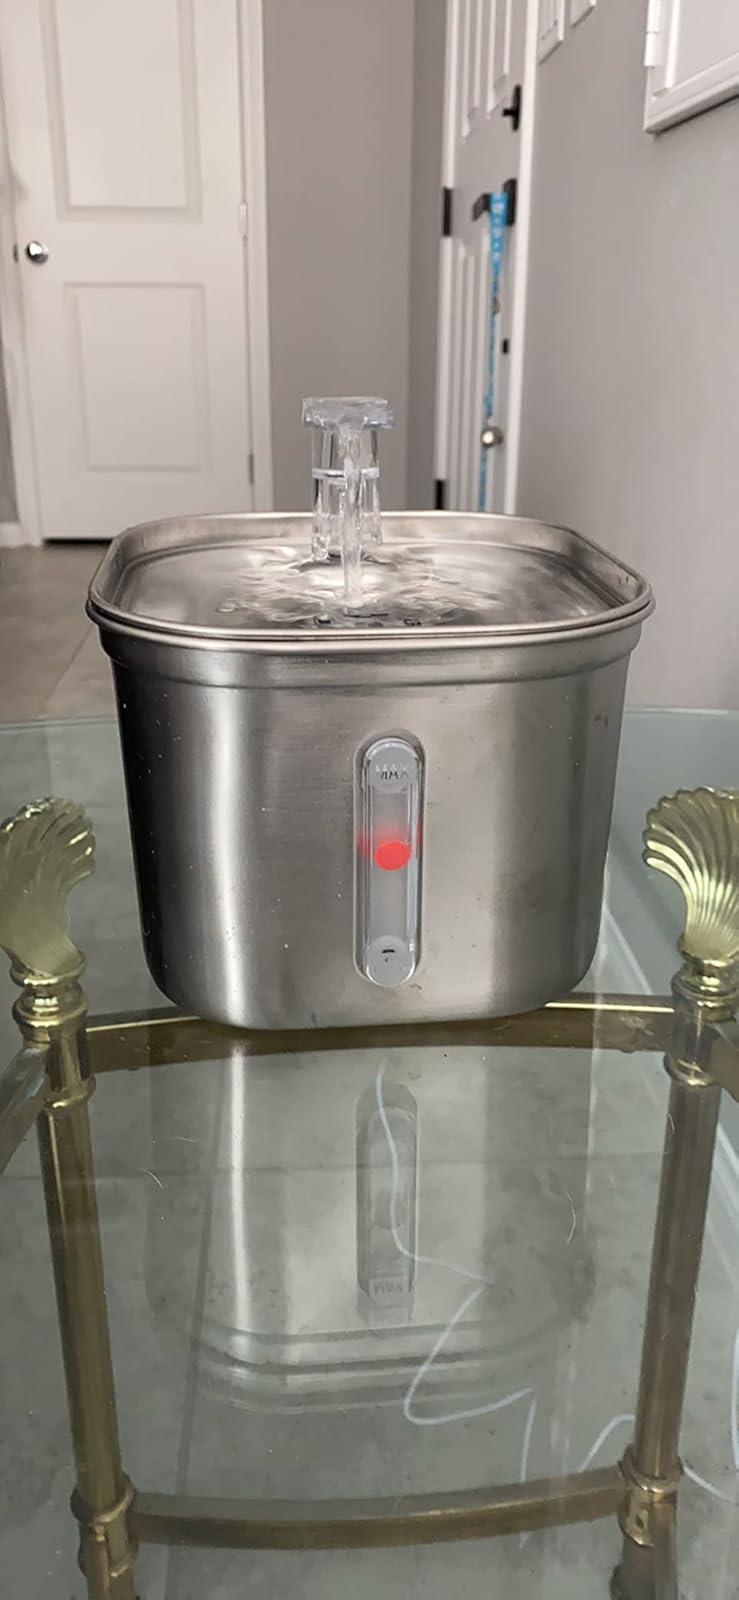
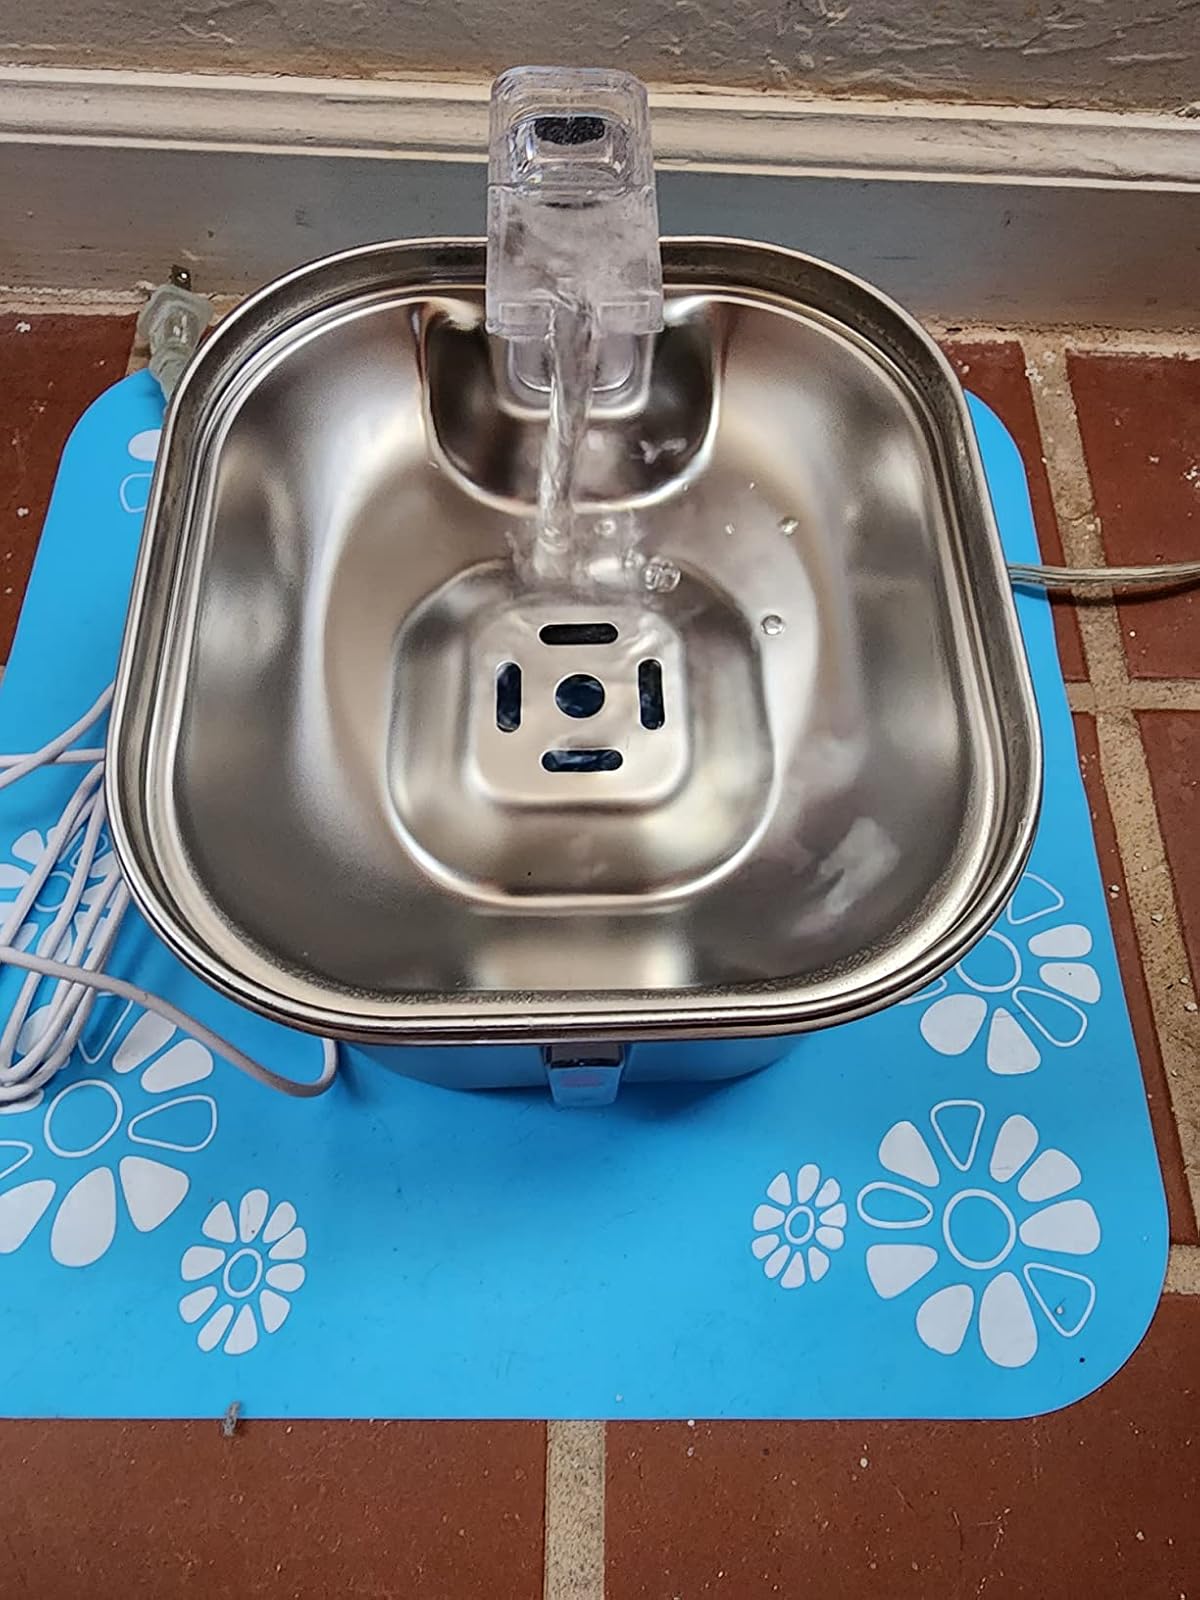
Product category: items_bowl
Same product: yes